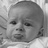
Emotion: sad